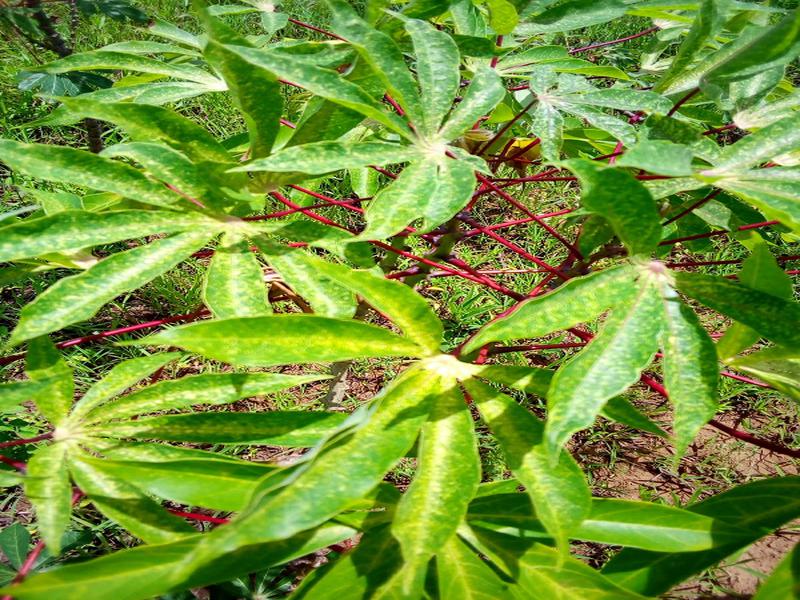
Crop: cassava
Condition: green_mottle